Non-random two-liquid model

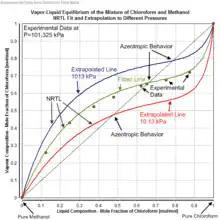
VLE of the mixture of chloroform and methanol plus NRTL fit and extrapolation to different pressures

The non-random two-liquid model (abbreviated NRTL model) is an activity coefficient model introduced by Renon